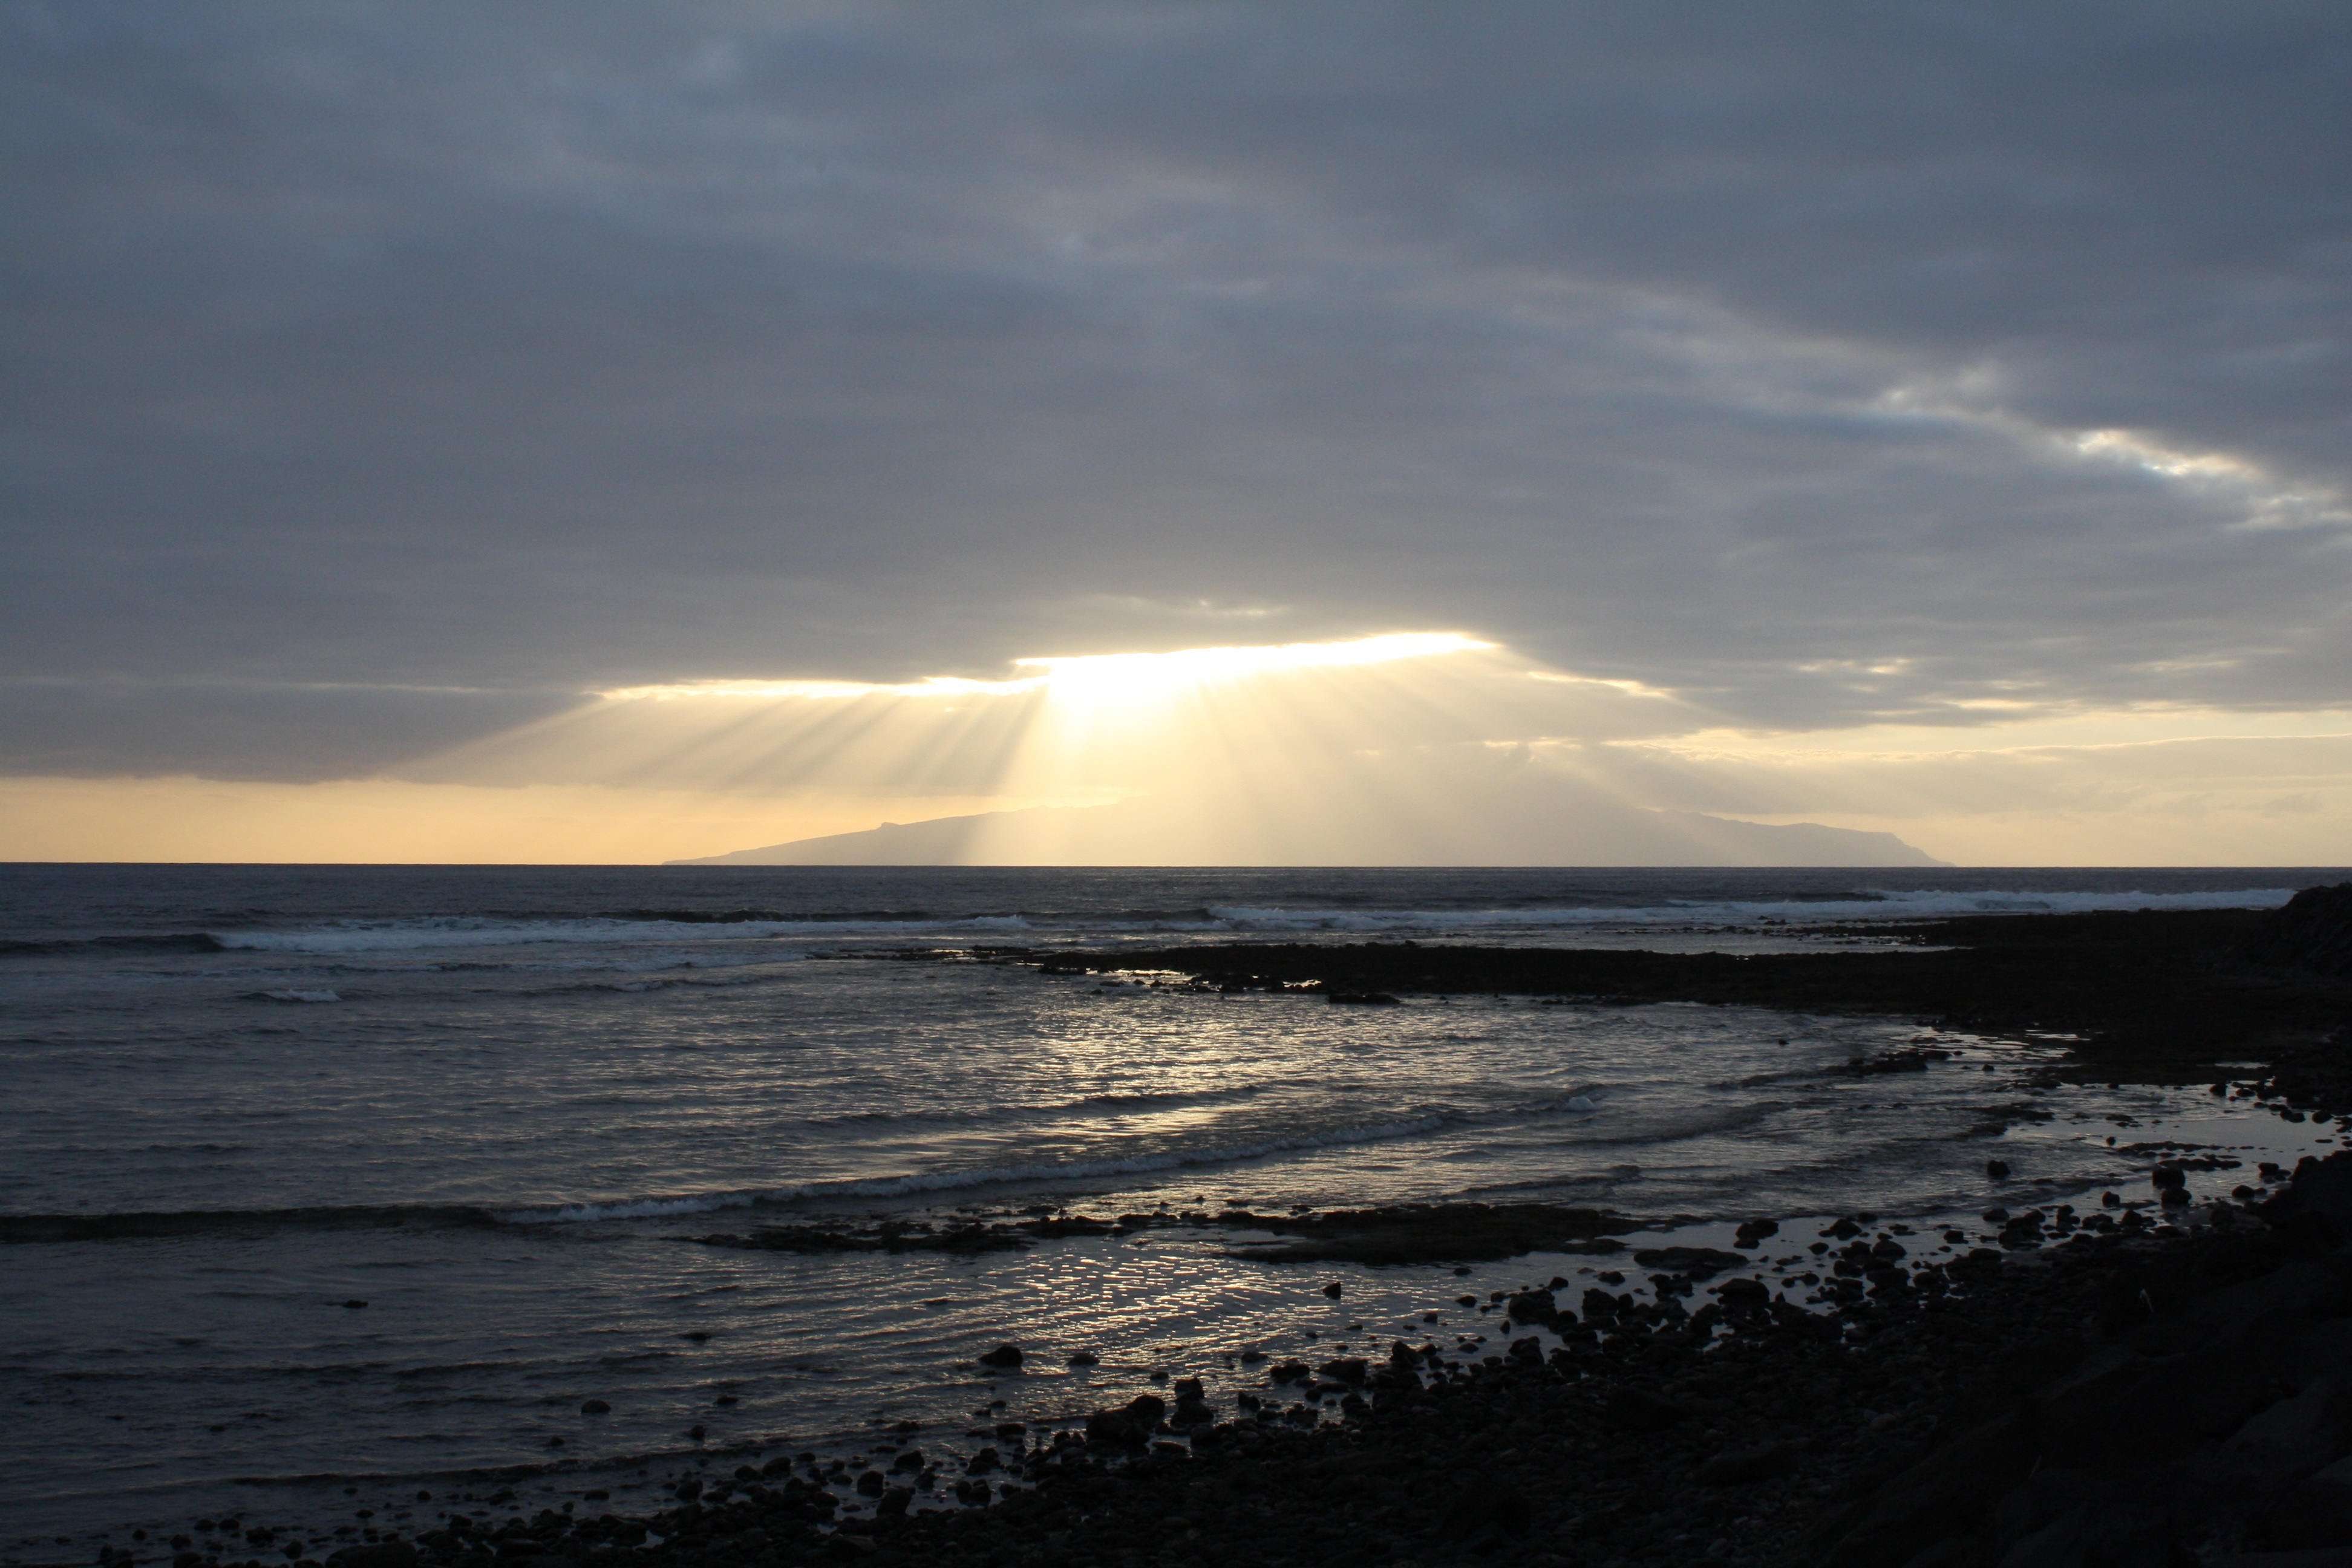
beach, sea, coast, sand, ocean, horizon, cloud, sky, sun, sunrise, sunset, night, sunlight, morning, shore, wave, dawn, dusk, evening, reflection, bay, marina, body of water, rainy, clouds, sunbeams, target, positive, overcoming, wind wave